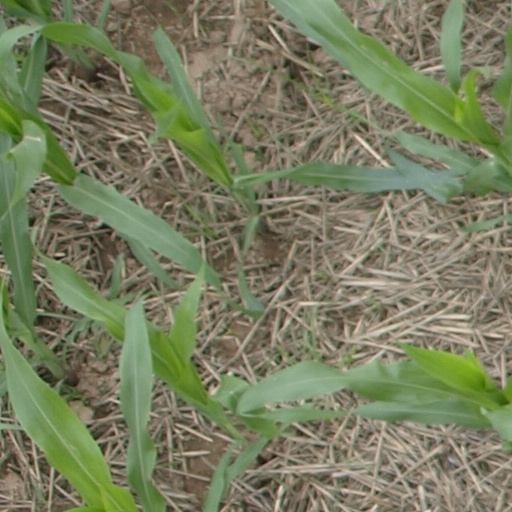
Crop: maize; corn